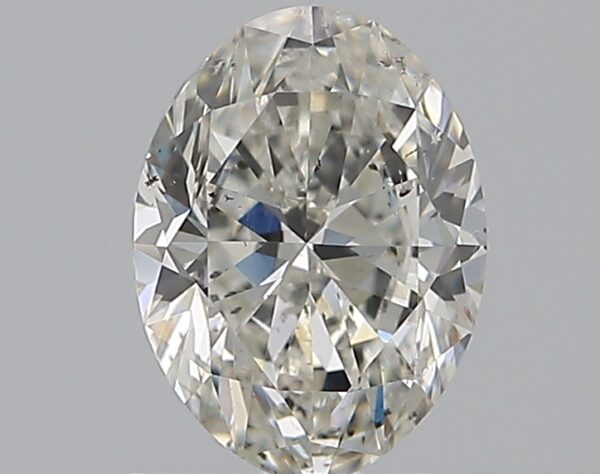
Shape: oval
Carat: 0.7
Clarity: SI1
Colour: H
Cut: EX
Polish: EX
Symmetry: VG
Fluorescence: M
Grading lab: GIA
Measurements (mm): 6.64 x 4.95 x 3.17